Yrjö Sirola

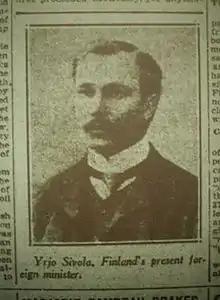
Yrjö Sirola (1918)

Sirola was involved in establishing the Finnish Communist Party at the end of August 1918 in Moscow. The governing Central Committee of this new organization established itself in Petrograd, where it launched a daily newspaper and magazines in Finnish and Swedish and put into print over 40 pamphlets during its first year. Underground organizations of this new party were established inside Finland, where they distributed literature and conducted propaganda work.